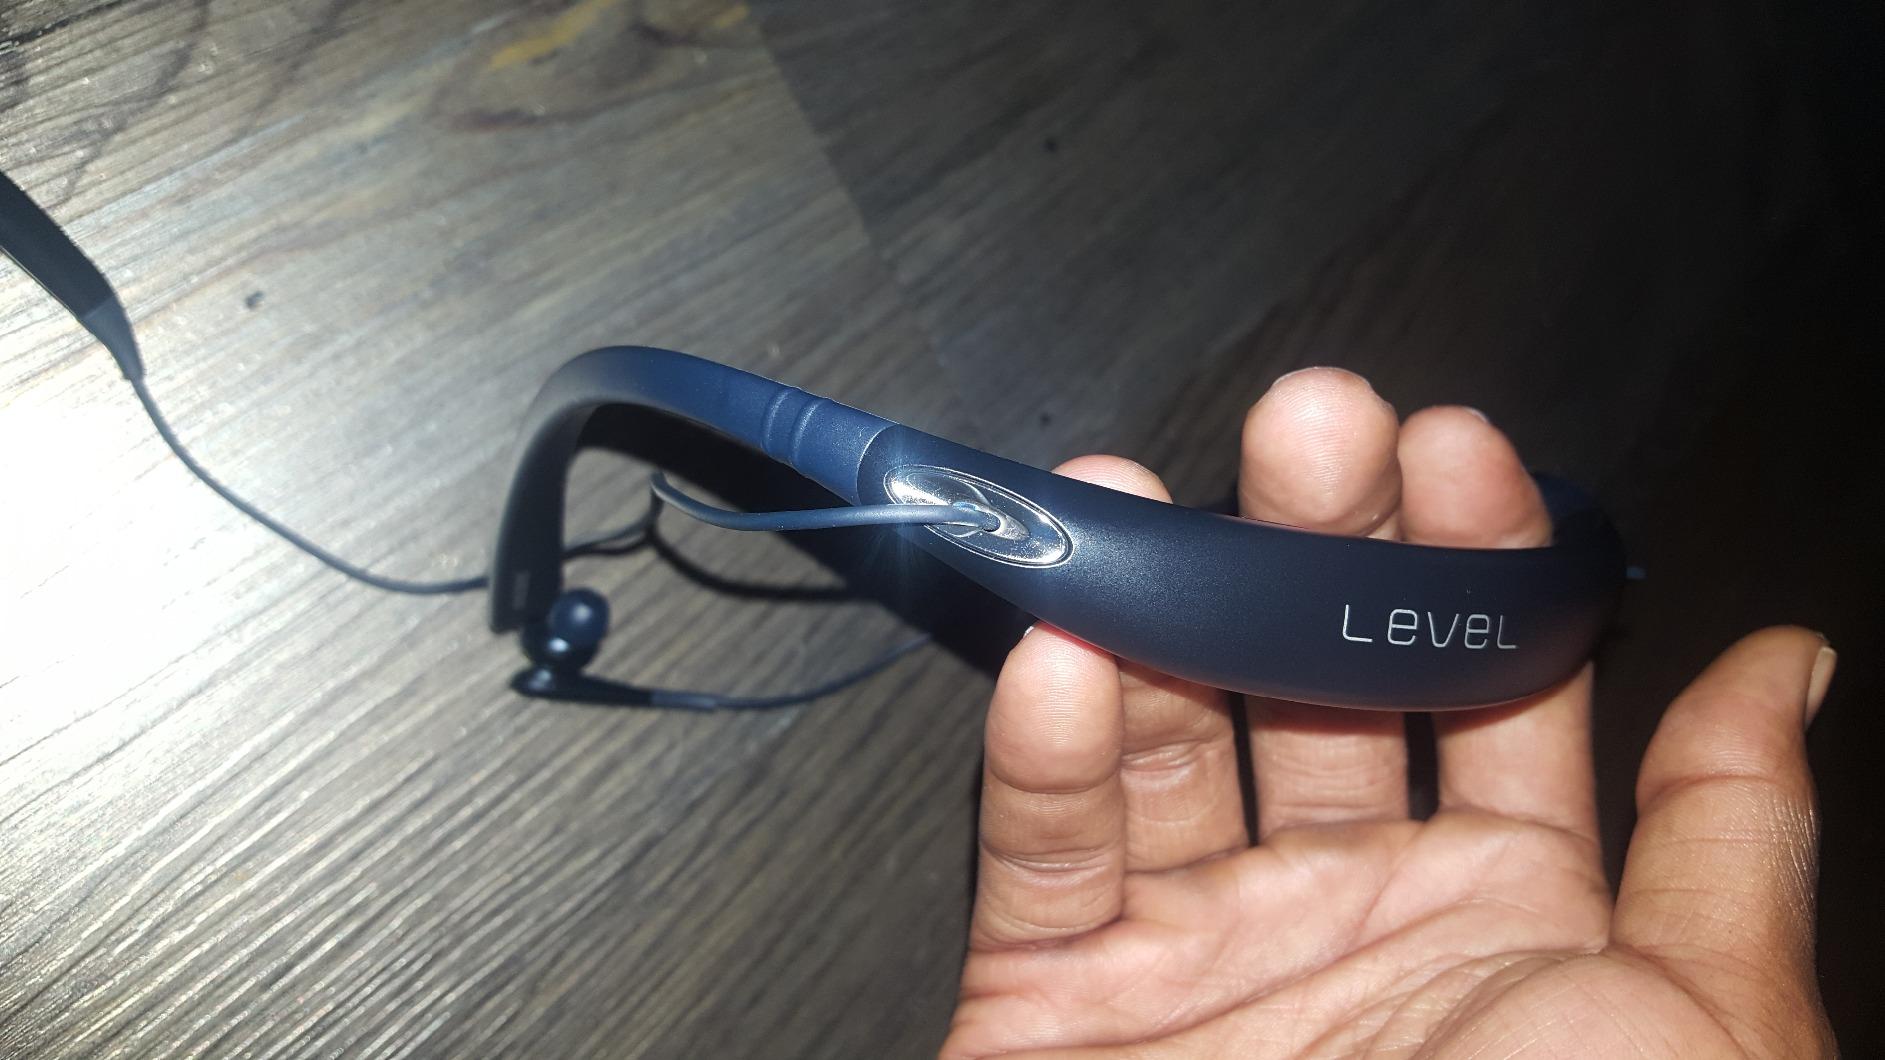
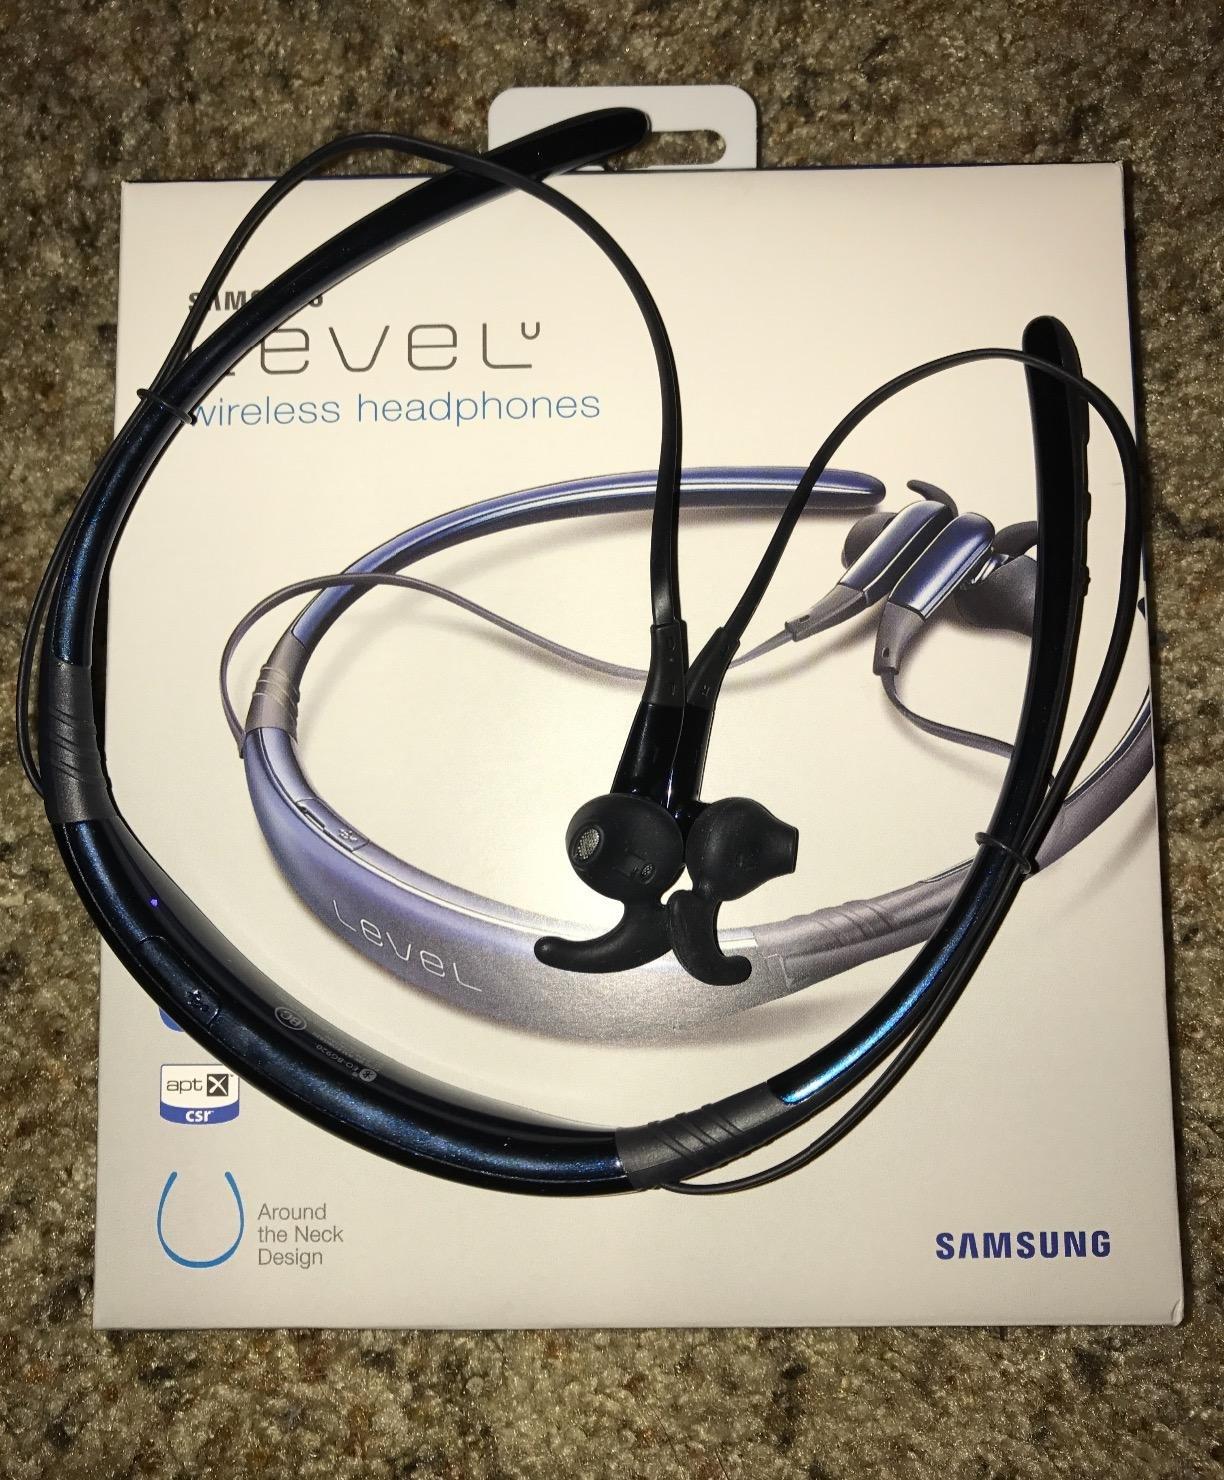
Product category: headphones
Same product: no